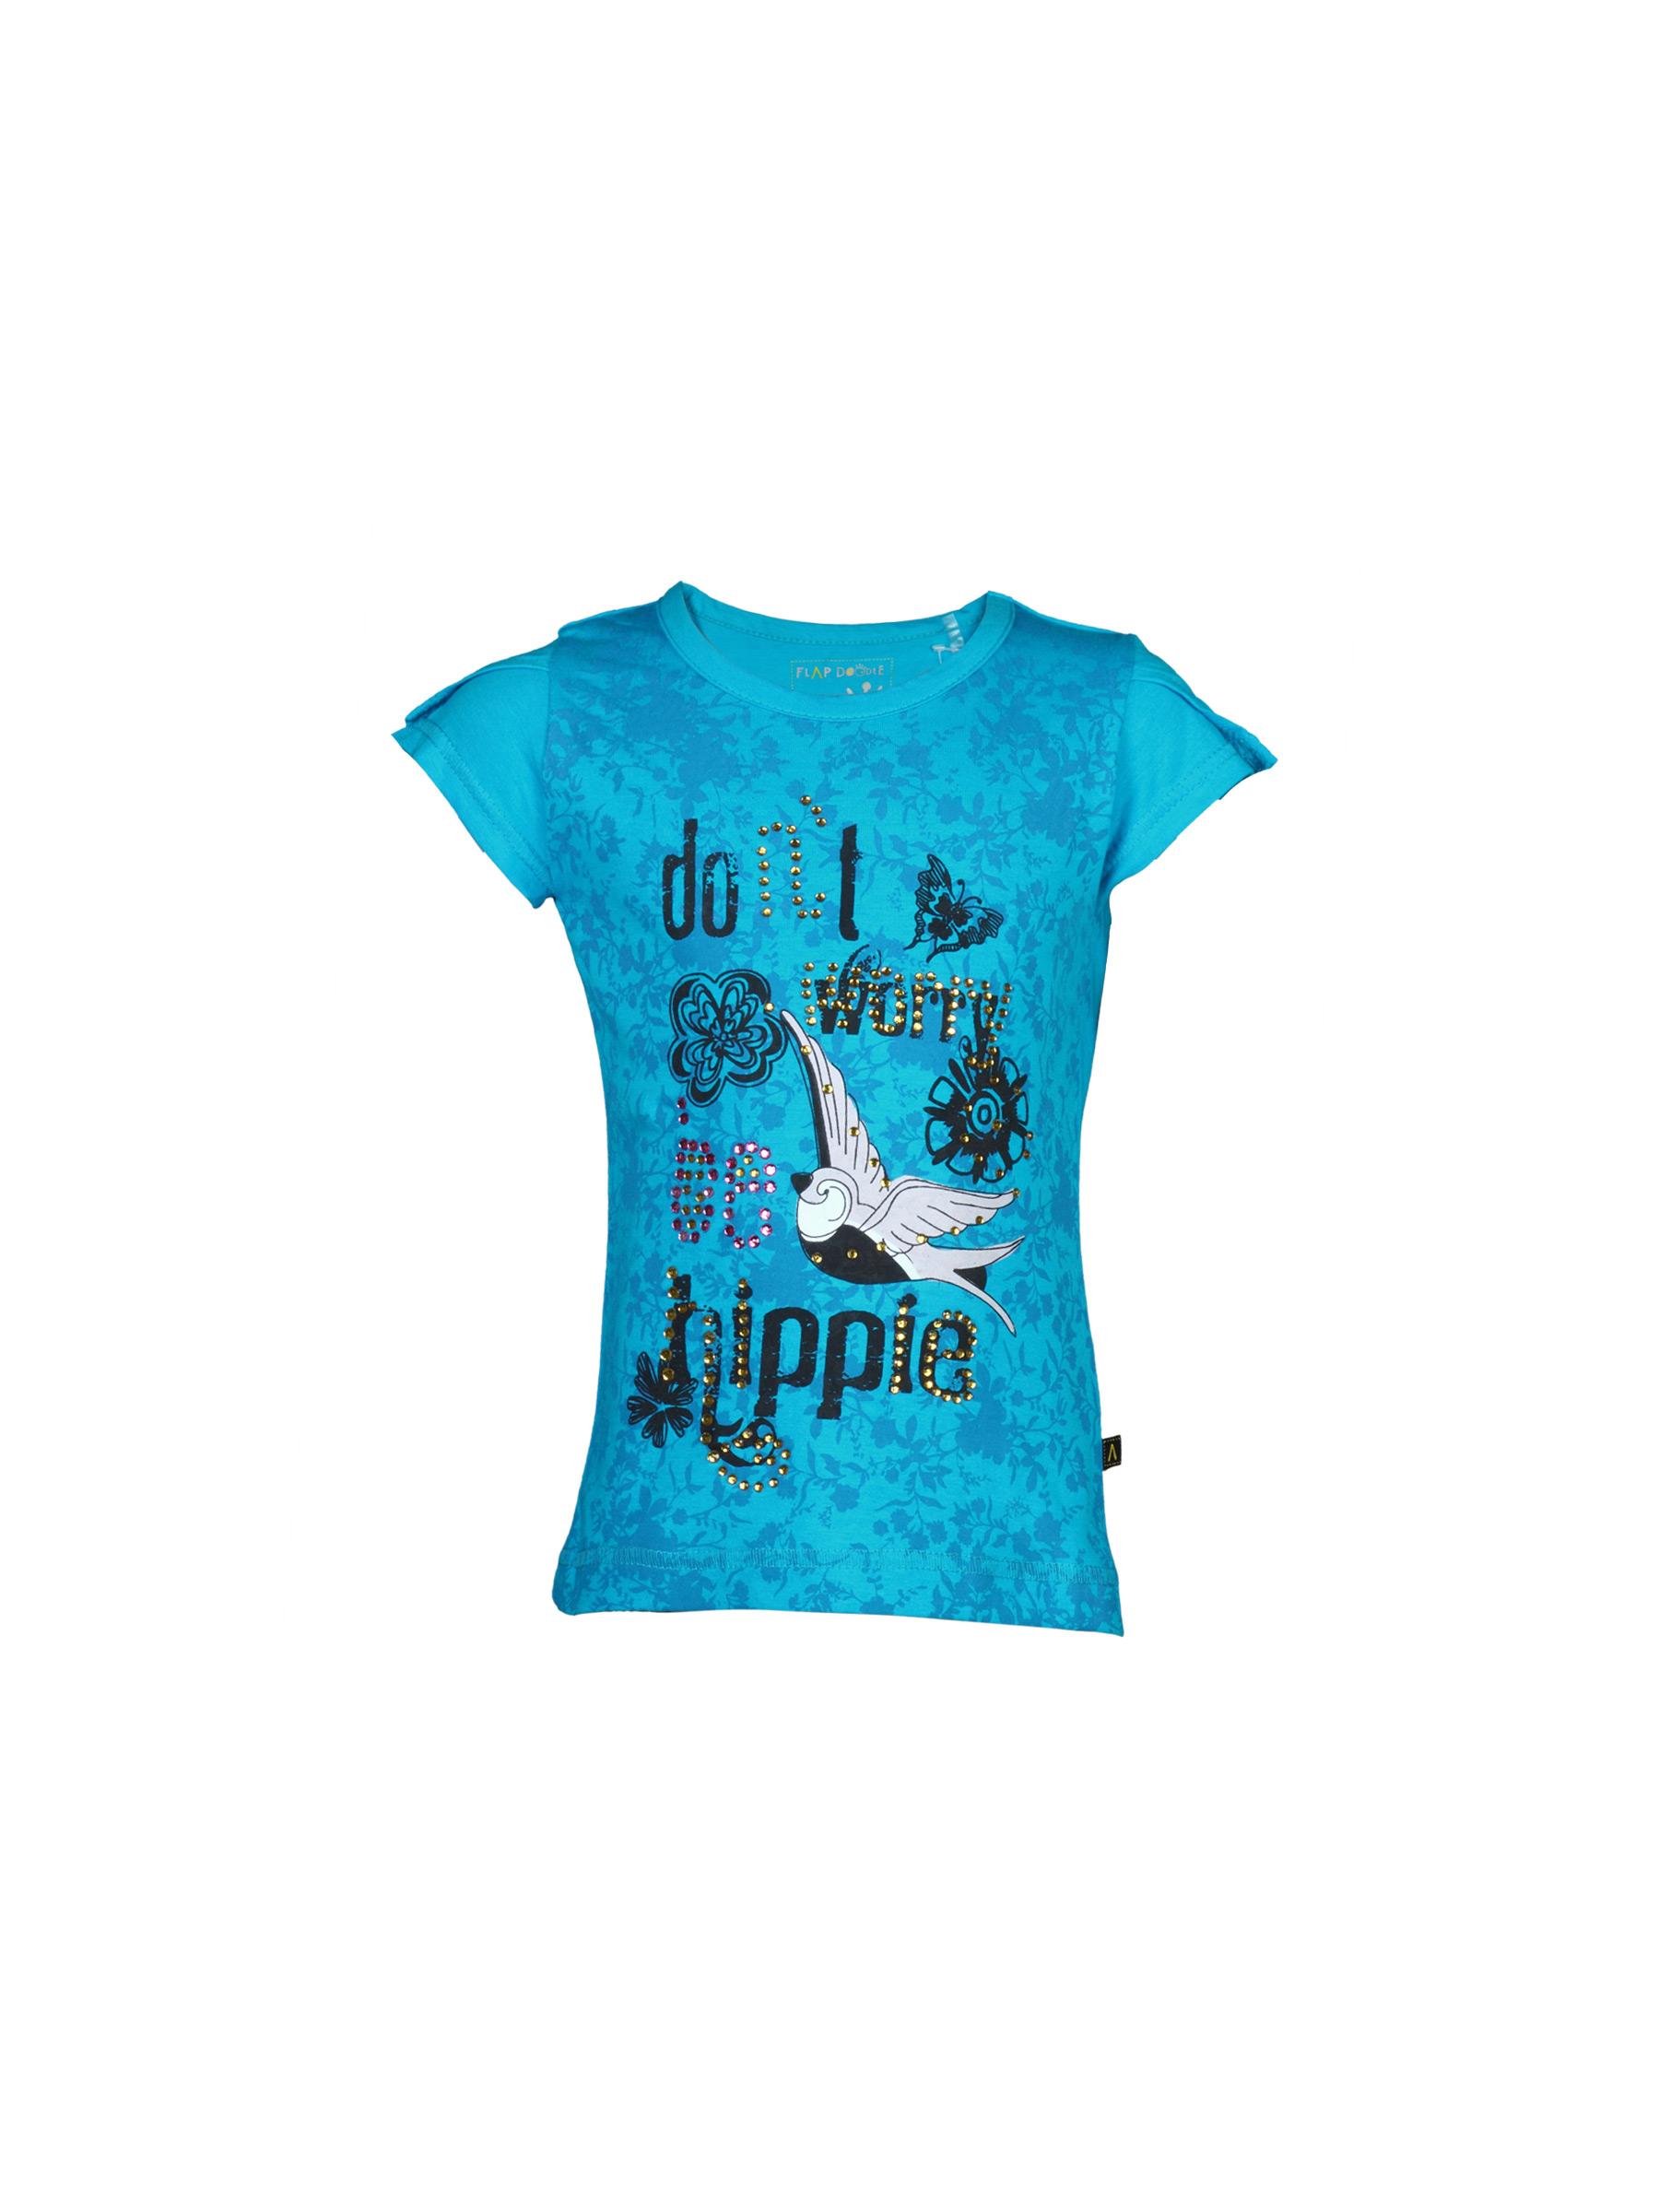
Doodle Girl's Dont Worry Hippie Blue Teen Kidswear
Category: Apparel / Topwear / Tshirts
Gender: Girls
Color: Blue
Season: Fall 2011
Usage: Casual